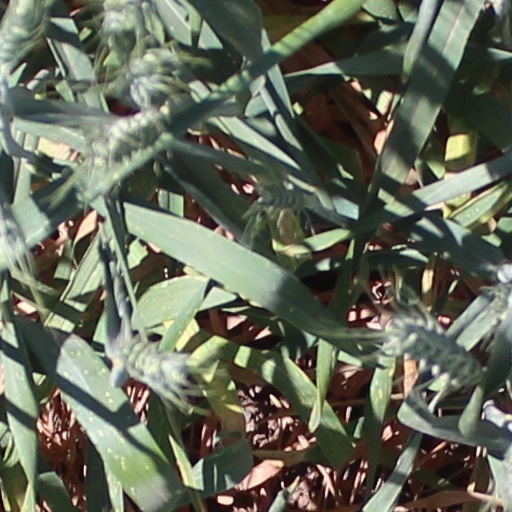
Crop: wheat